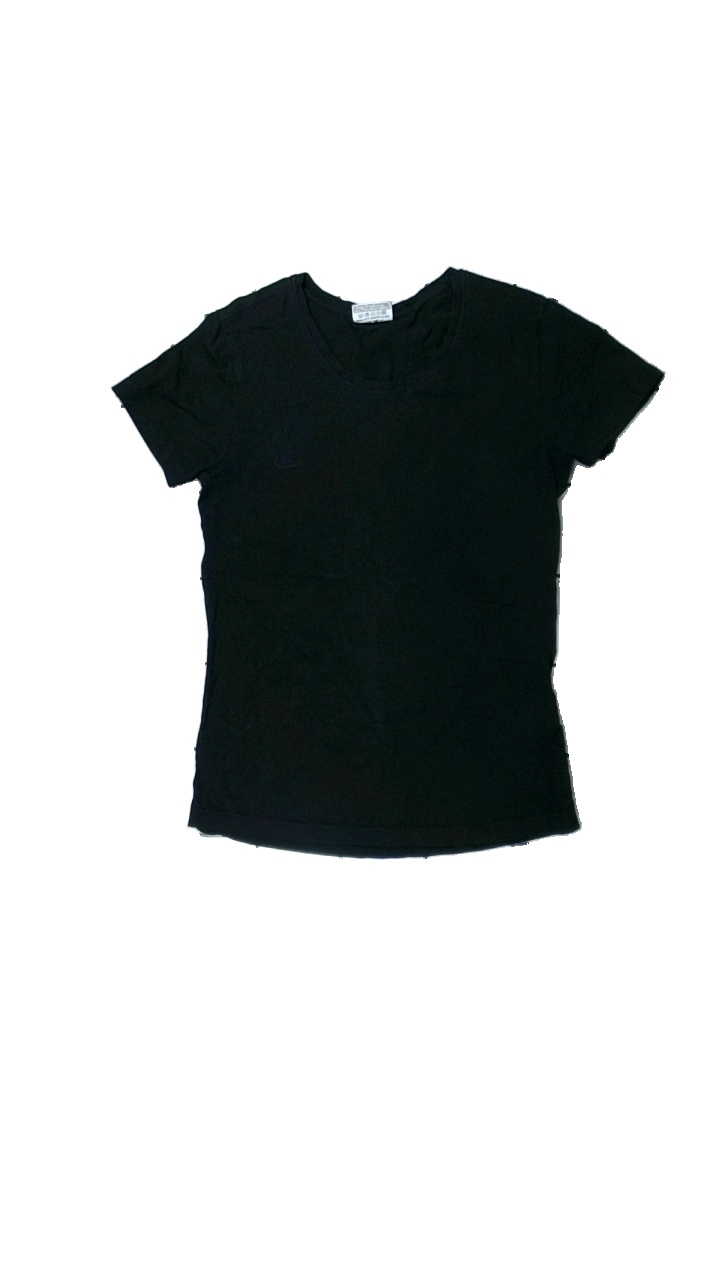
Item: T-shirt (Ladies)
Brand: Clique
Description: svart t-shirt med reklam logga bak, litet hål fram
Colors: Black, White
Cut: Regular
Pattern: Logo print
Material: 100% cotton
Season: All
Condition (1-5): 3
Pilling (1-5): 5
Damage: hål
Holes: Minor
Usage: Export
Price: <50